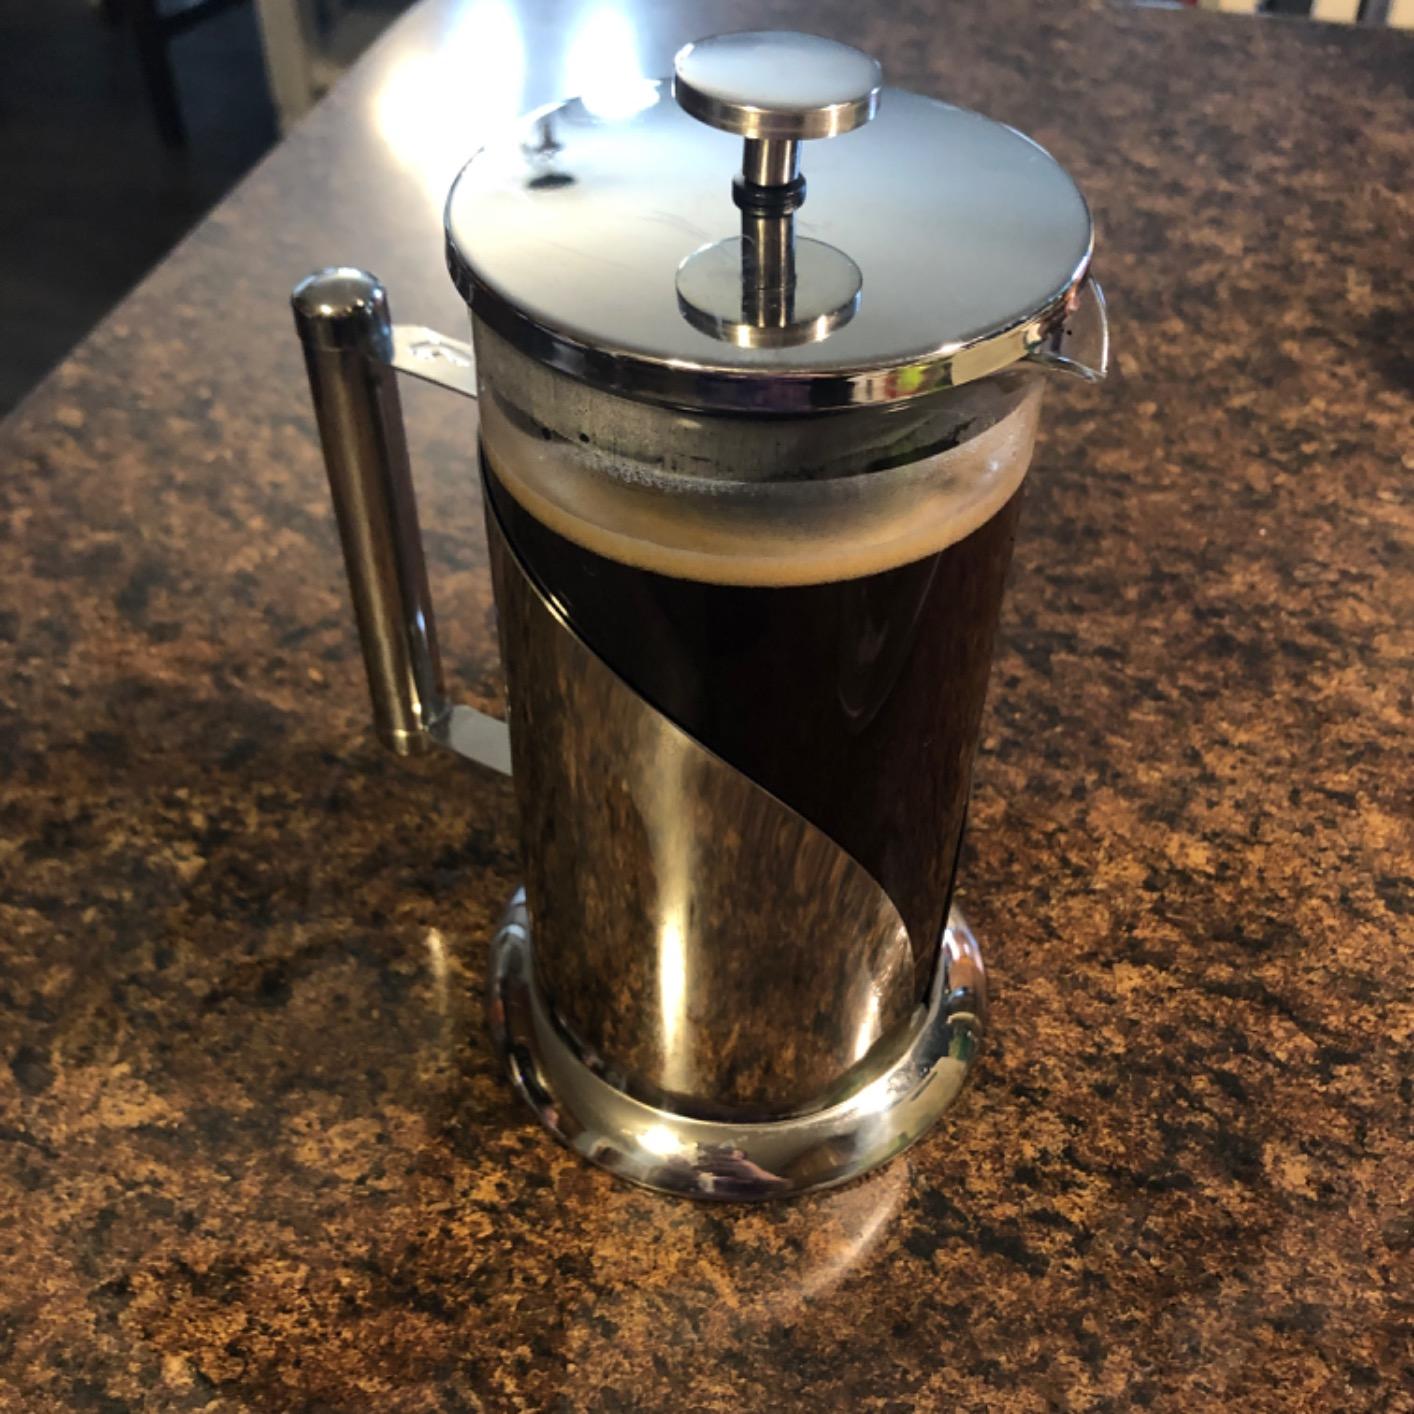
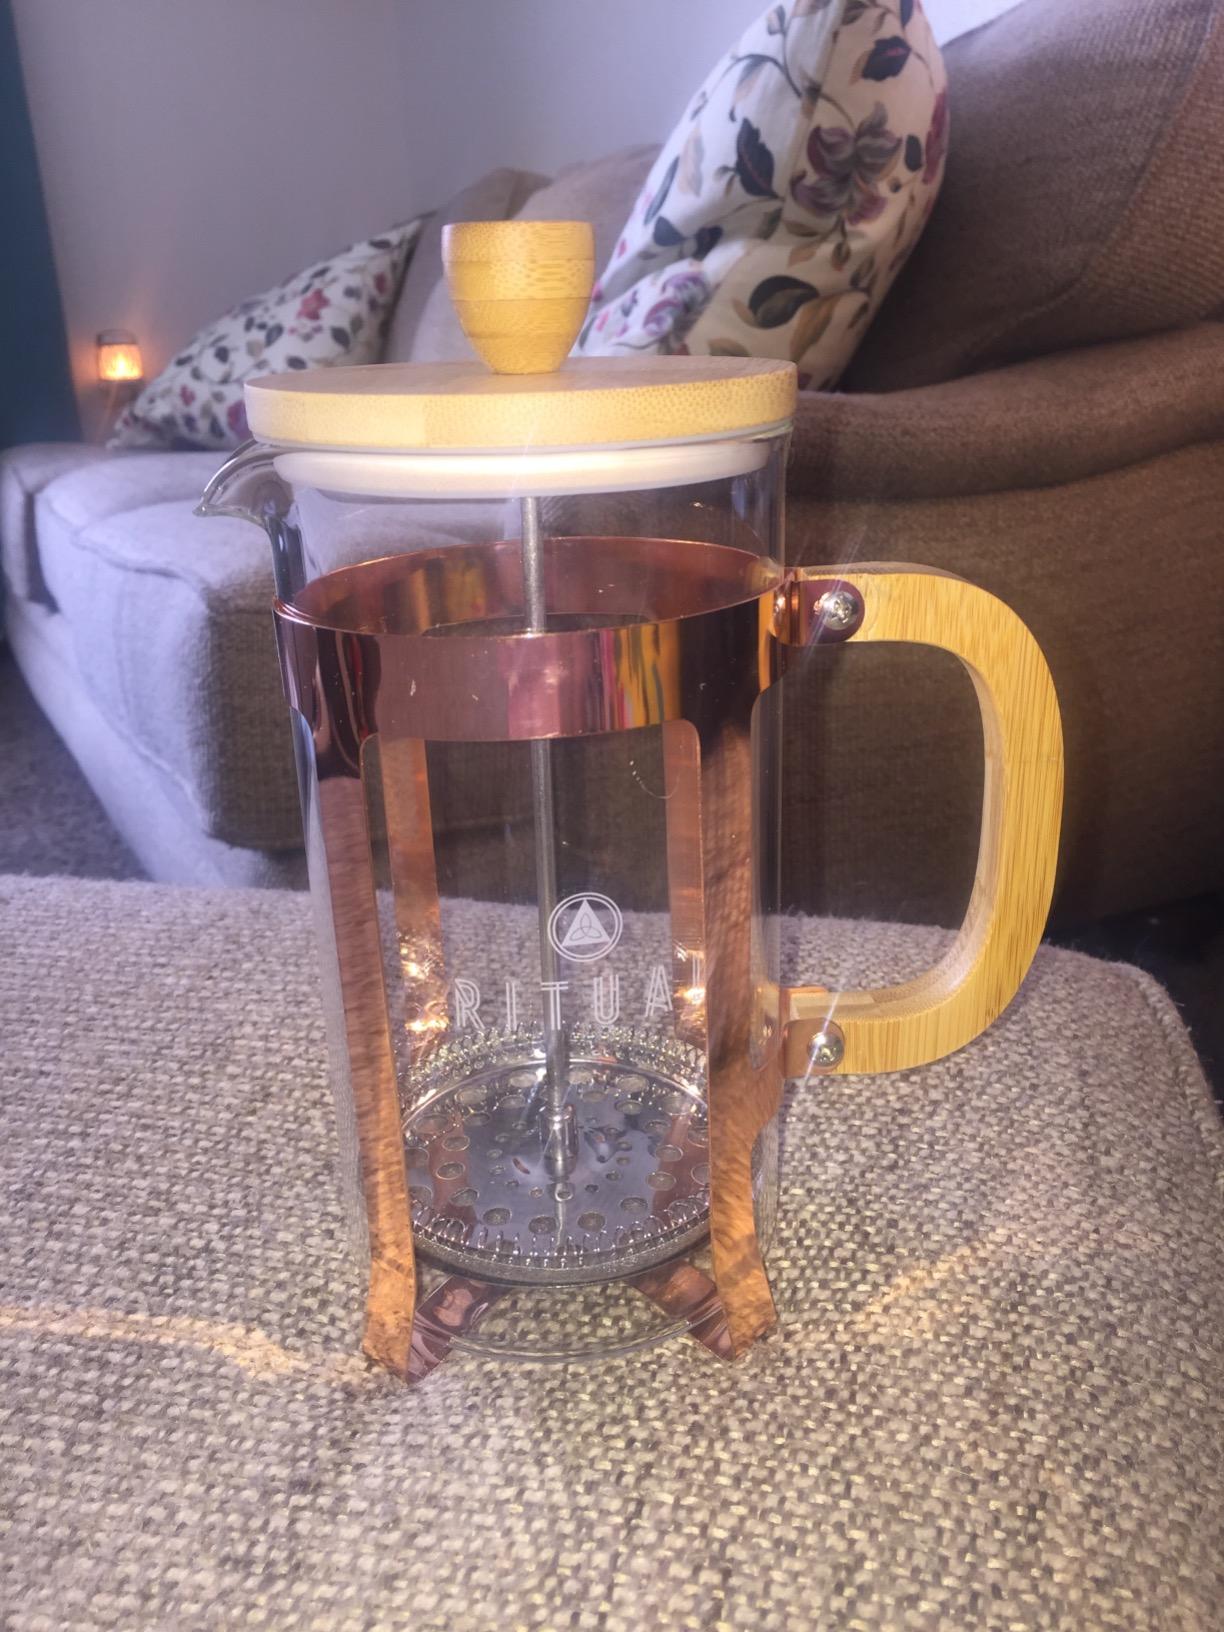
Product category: items_tea
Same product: no